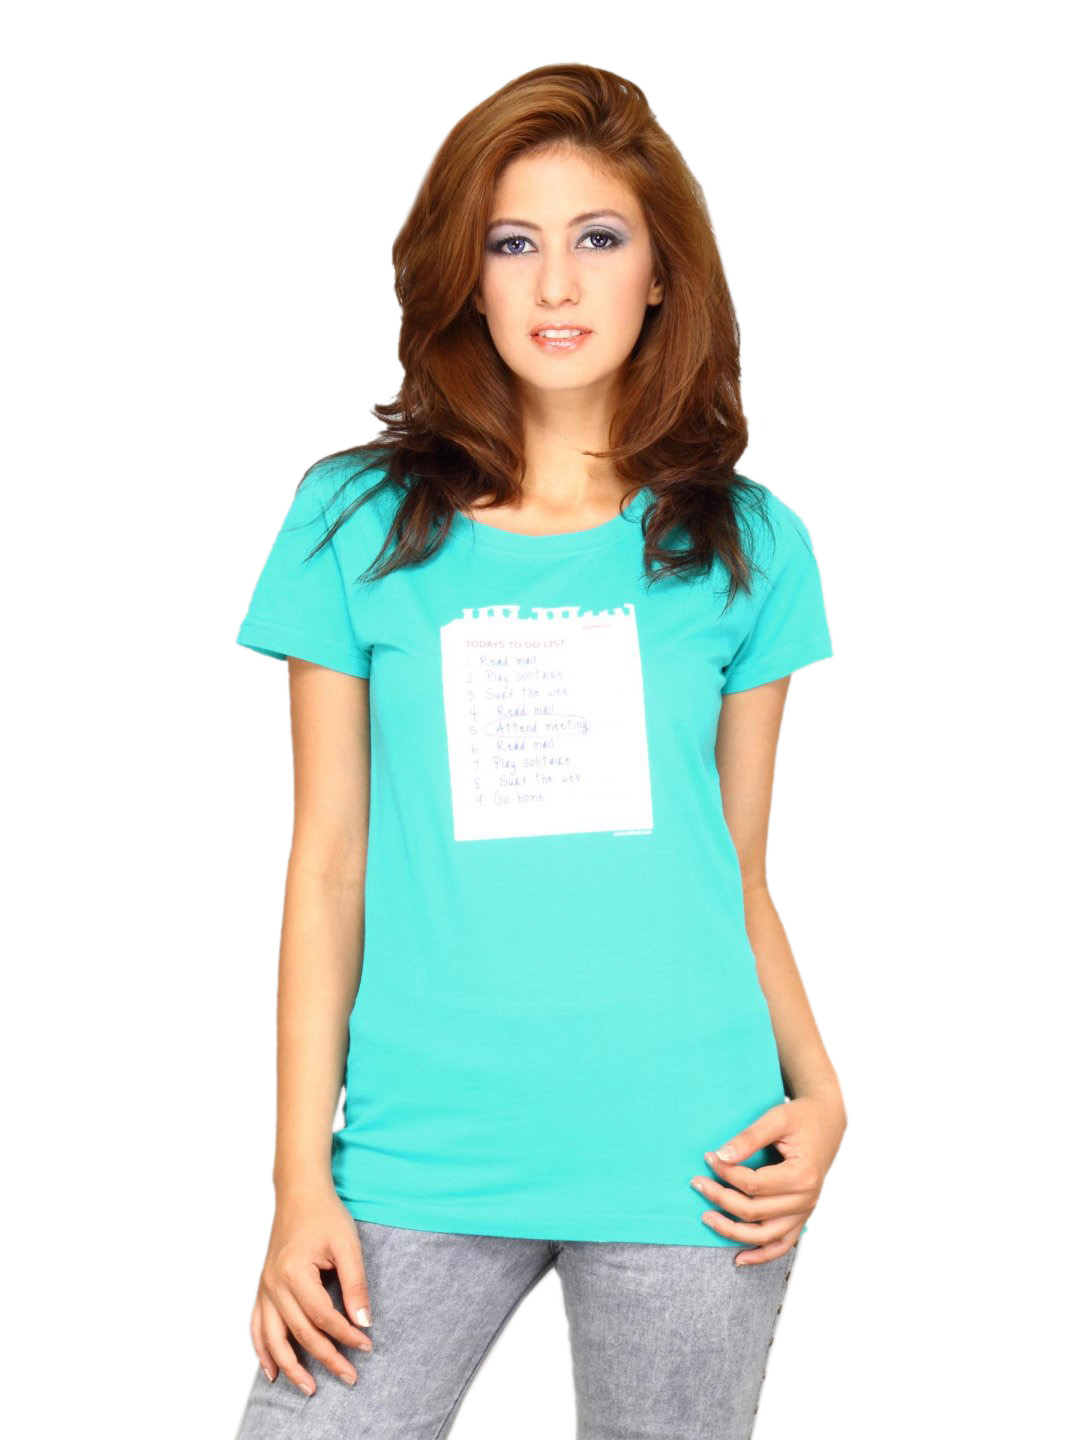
Inkfruit Women's To do List Sea Green T-shirt
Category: Apparel / Topwear / Tshirts
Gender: Women
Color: Green
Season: Summer 2011
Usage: Casual